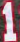
Number: 1